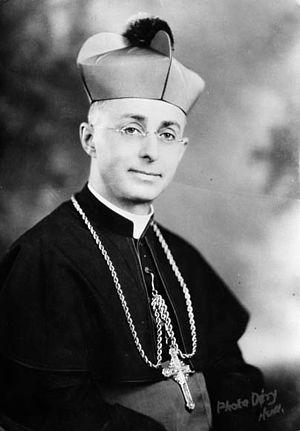
Cet article traite des événements qui se sont produits durant l'année 1940 au Québec.
Villeneuve est une ancienne municipalité du Québec.
Jean-Marie-Rodrigue Villeneuve, né le 2 novembre 1883 à Montréal et décédé le 17 janvier 1947 à Alhambra, est un ecclésiastique québécois. Il est archevêque de Québec de 1931 à 1947. Membre des pères oblats, il est créé cardinal par Pie XI lors du consistoire du 13 mars 1933.